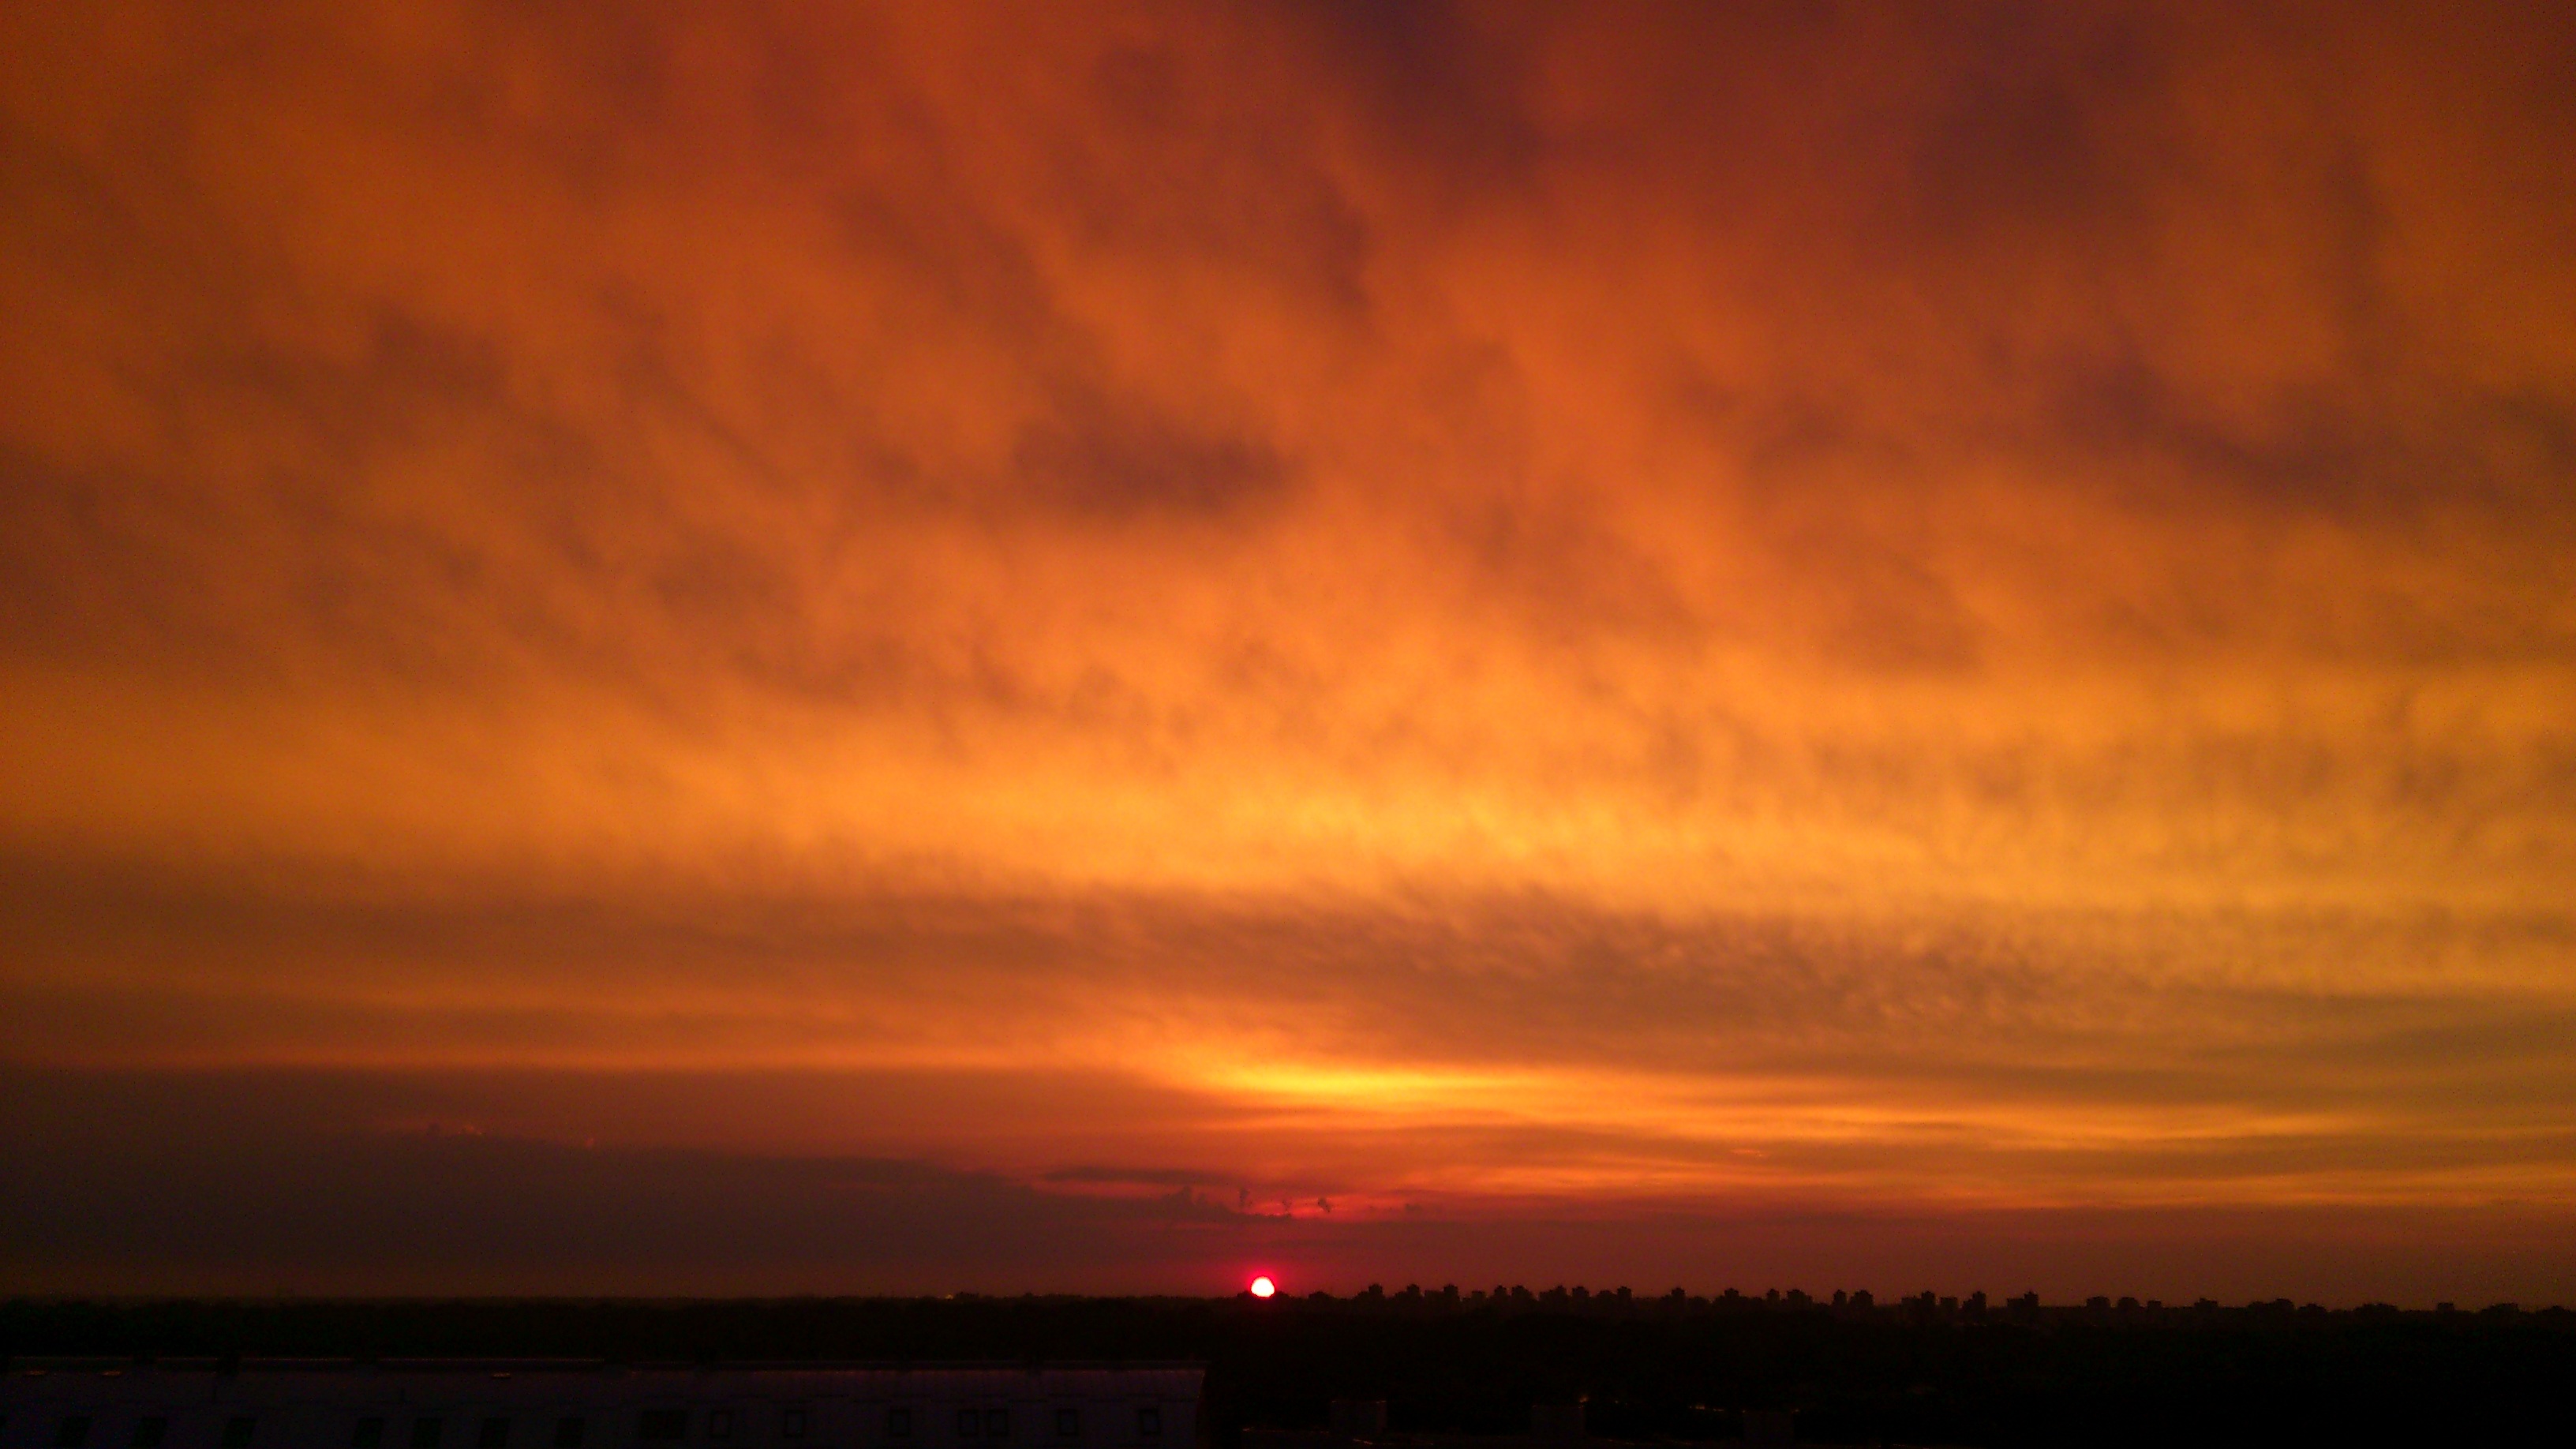
landscape, nature, horizon, cloud, sky, sunrise, sunset, morning, dawn, atmosphere, summer, dusk, evening, red, color, blood, passion, sundown, powerful, sky clouds, afterglow, red background, sky background, red sky at morning